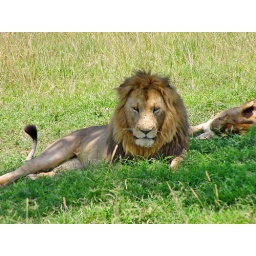
Male lion lying in the grass of the Masai Mara, Kenya